Chinook salmon

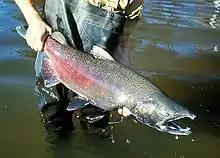
A male Chinook in his spawning phase

Historically, the native distribution of Chinook salmon in North America ranged from the Ventura River in California in the south to Kotzebue Sound in Alaska in the north. Recent studies have shown that Chinook salmon are historically native to the Guadalupe River watershed in California, the southernmost major metropolitan area hosting salmon runs in the United States. Populations have disappeared from large areas where they once flourished, however, or shrunk by as much as 40 percent. In some regions, their inland range has been cut off, mainly by dams and habitat alterations: in Southern California, in some areas east of the Coast Ranges of California and Oregon, and in large areas in the Snake River and upper Columbia River drainage basins. In certain areas such as California's Sacramento–San Joaquin River Delta, it was revealed that extremely low numbers of juvenile Chinook salmon (less than 1%) were surviving.